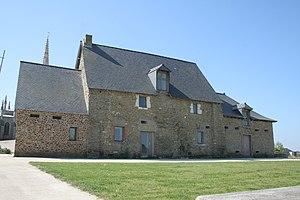
Noyal sur Vilaine, manoir de la Motte
Noyal-sur-Vilaine est une commune française située dans le département d'Ille-et-Vilaine en région Bretagne, peuplée de 6 008 habitants.